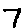
Label: 7